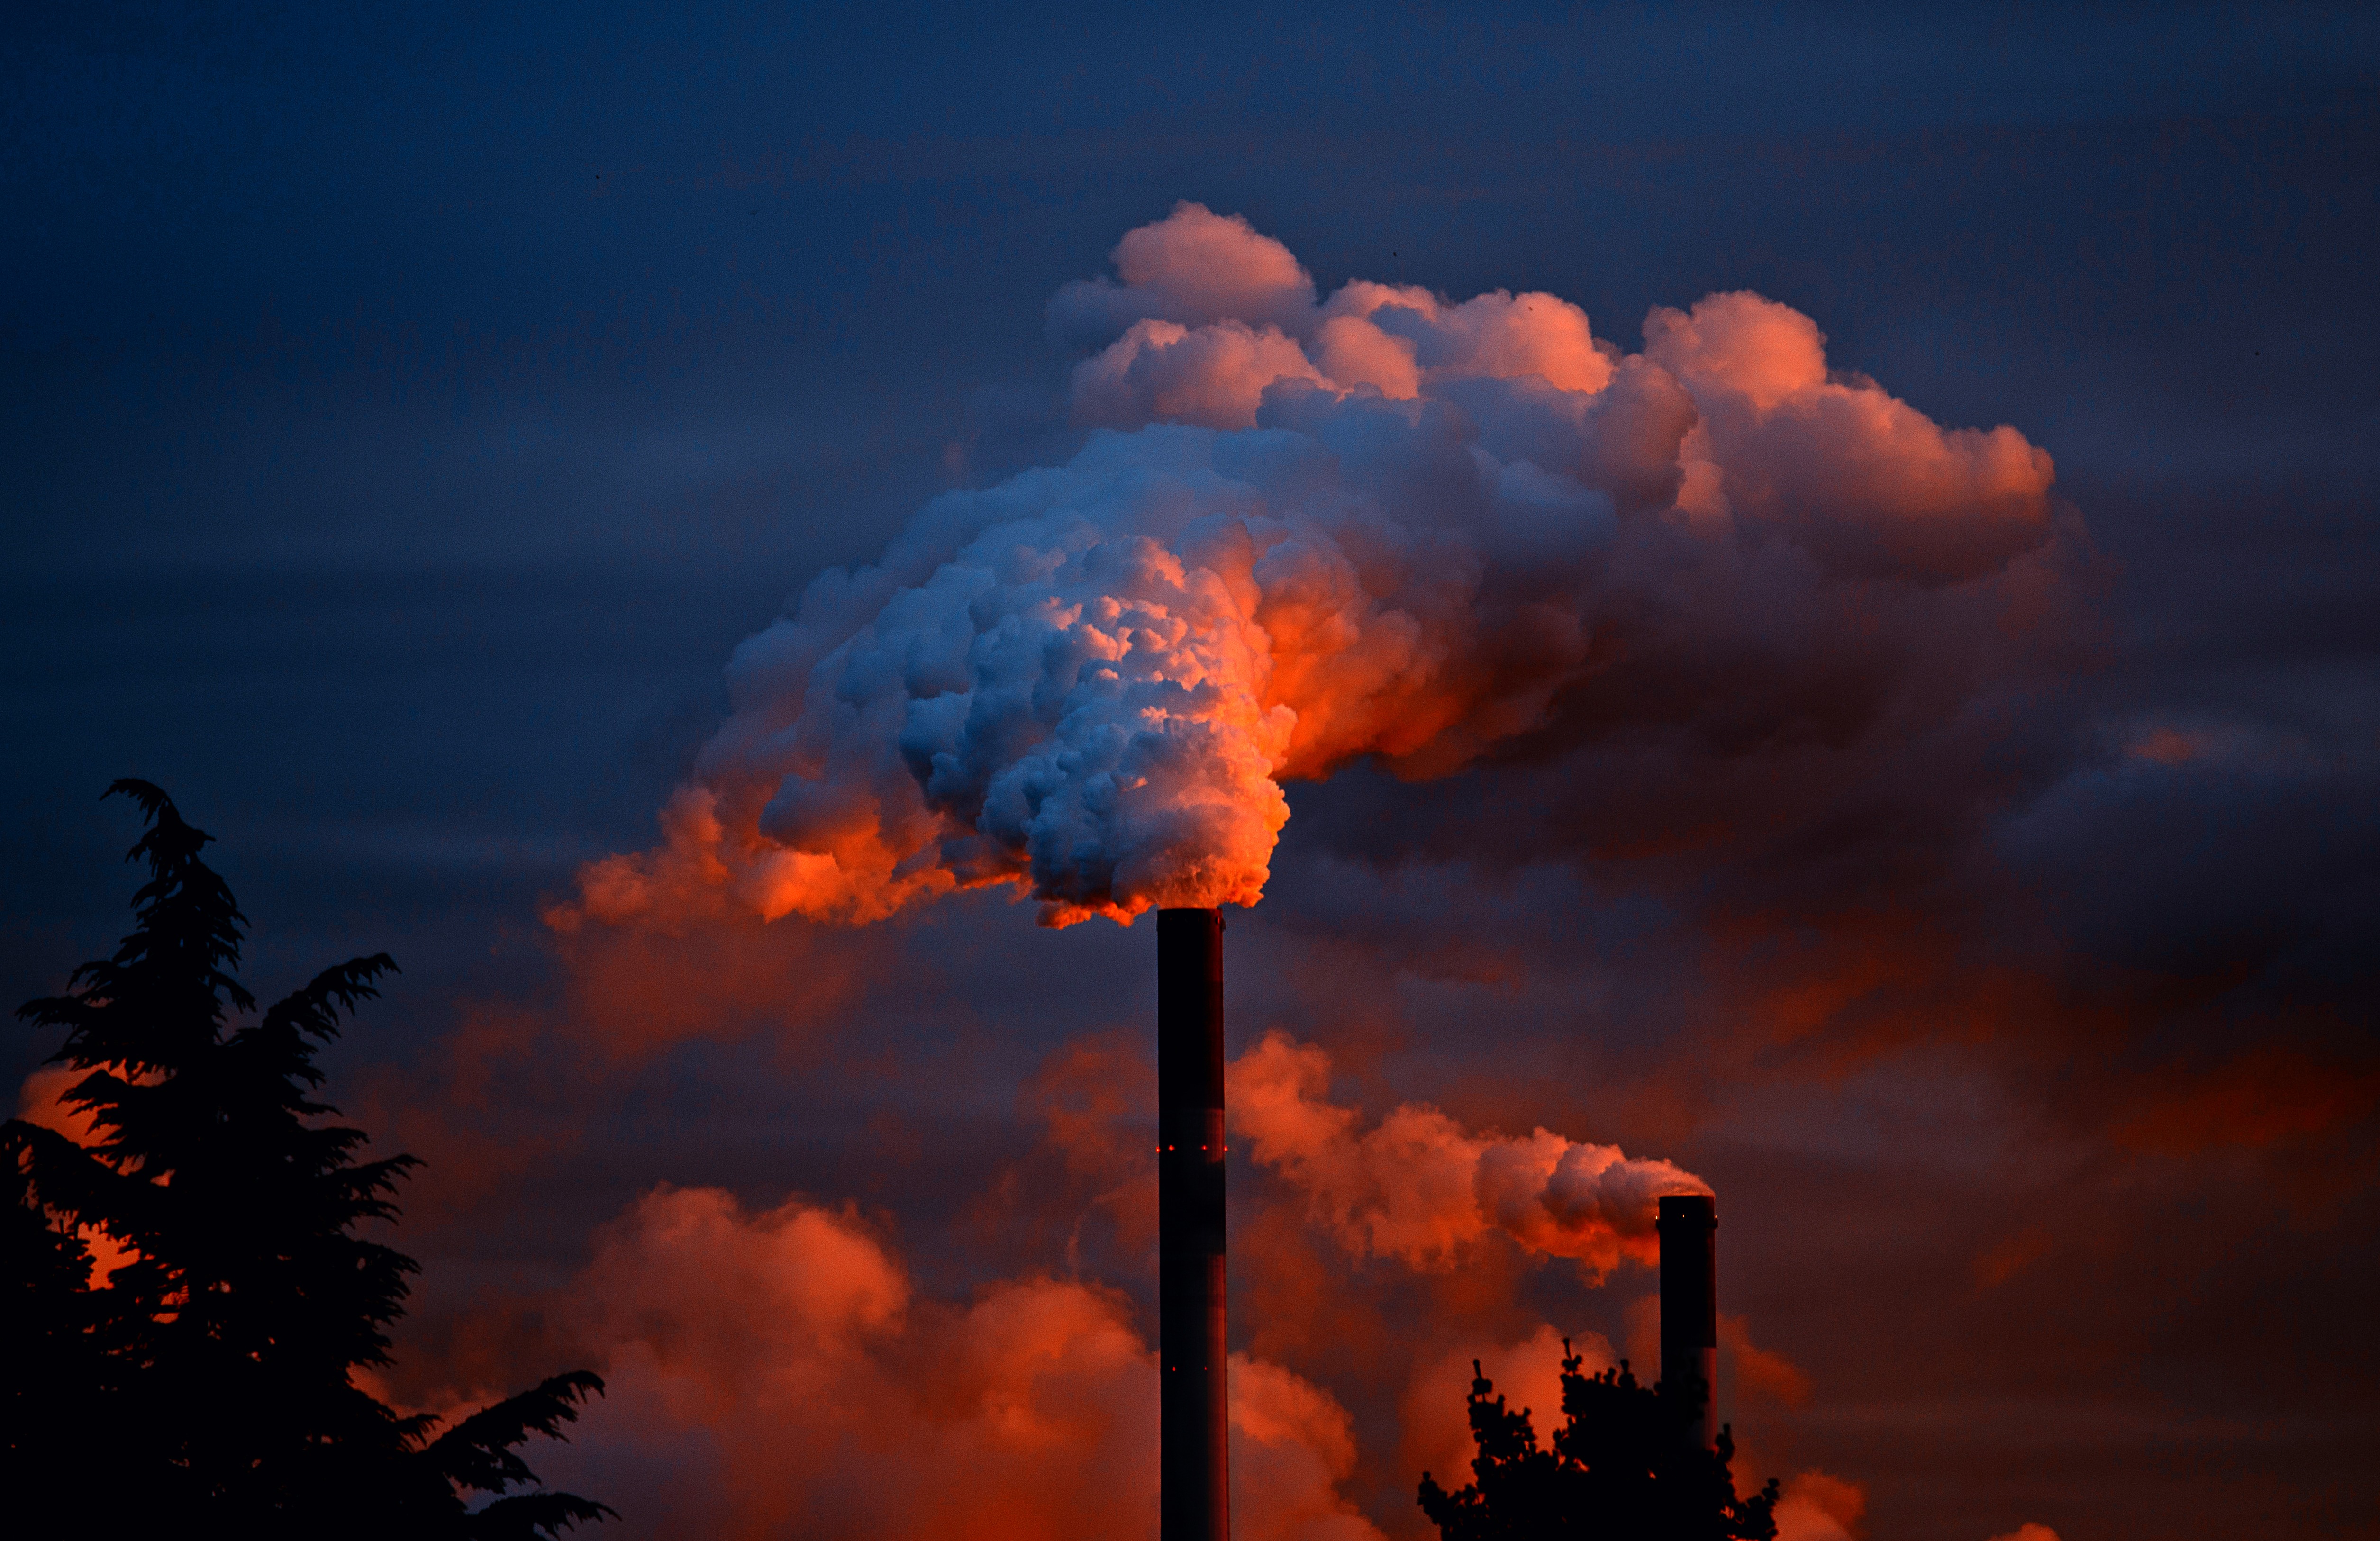
cloud, sky, sunset, dawn, atmosphere, smoke, smoking, dusk, evening, chimney, cumulus, fireplace, factory, industry, pollution, afterglow, environmental protection, ruhr area, meteorological phenomenon, exhaust gases, geological phenomenon, gas flare